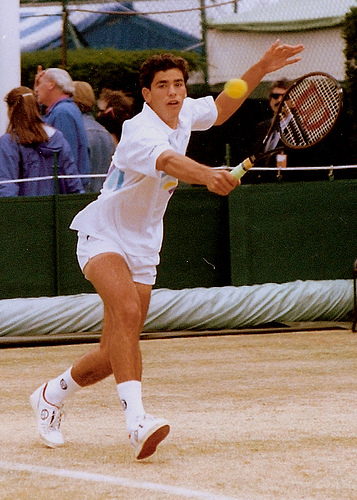
vận động viên tennis nam đang cầm vợt chạy tới vị trí bóng